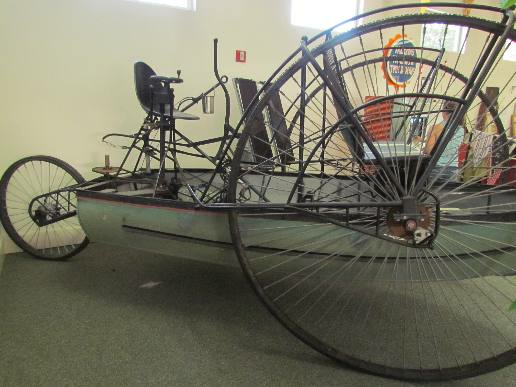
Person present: No